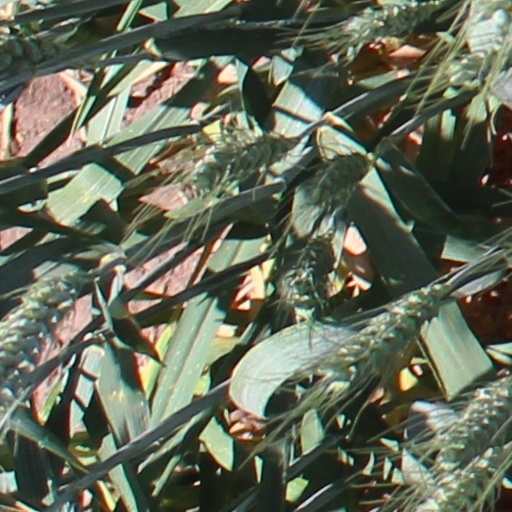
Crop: wheat